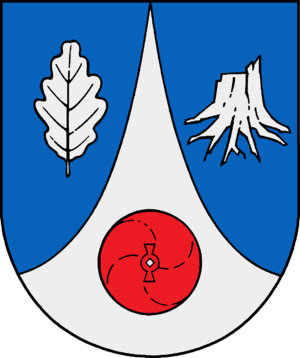
Neuengörs est une commune allemande du Schleswig-Holstein, située dans l'arrondissement de Segeberg, à six kilomètres au sud-est de la ville de Bad Segeberg. Neuengörs est l'une des 27 communes de l'Amt Trave-Land dont le siège est à Bad Segeberg.